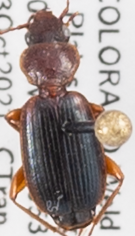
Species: Cymindis planipennis
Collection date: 2021-10-13
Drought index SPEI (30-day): -1.69
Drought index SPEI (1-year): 0.32
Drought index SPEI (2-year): -0.71